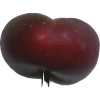
Label: nectarine_flat